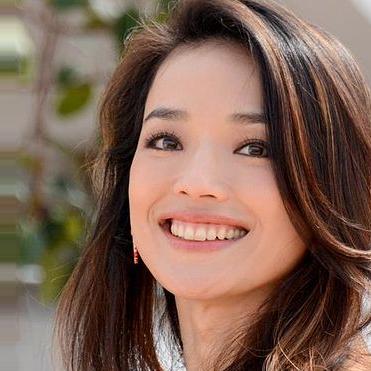
Age: 38